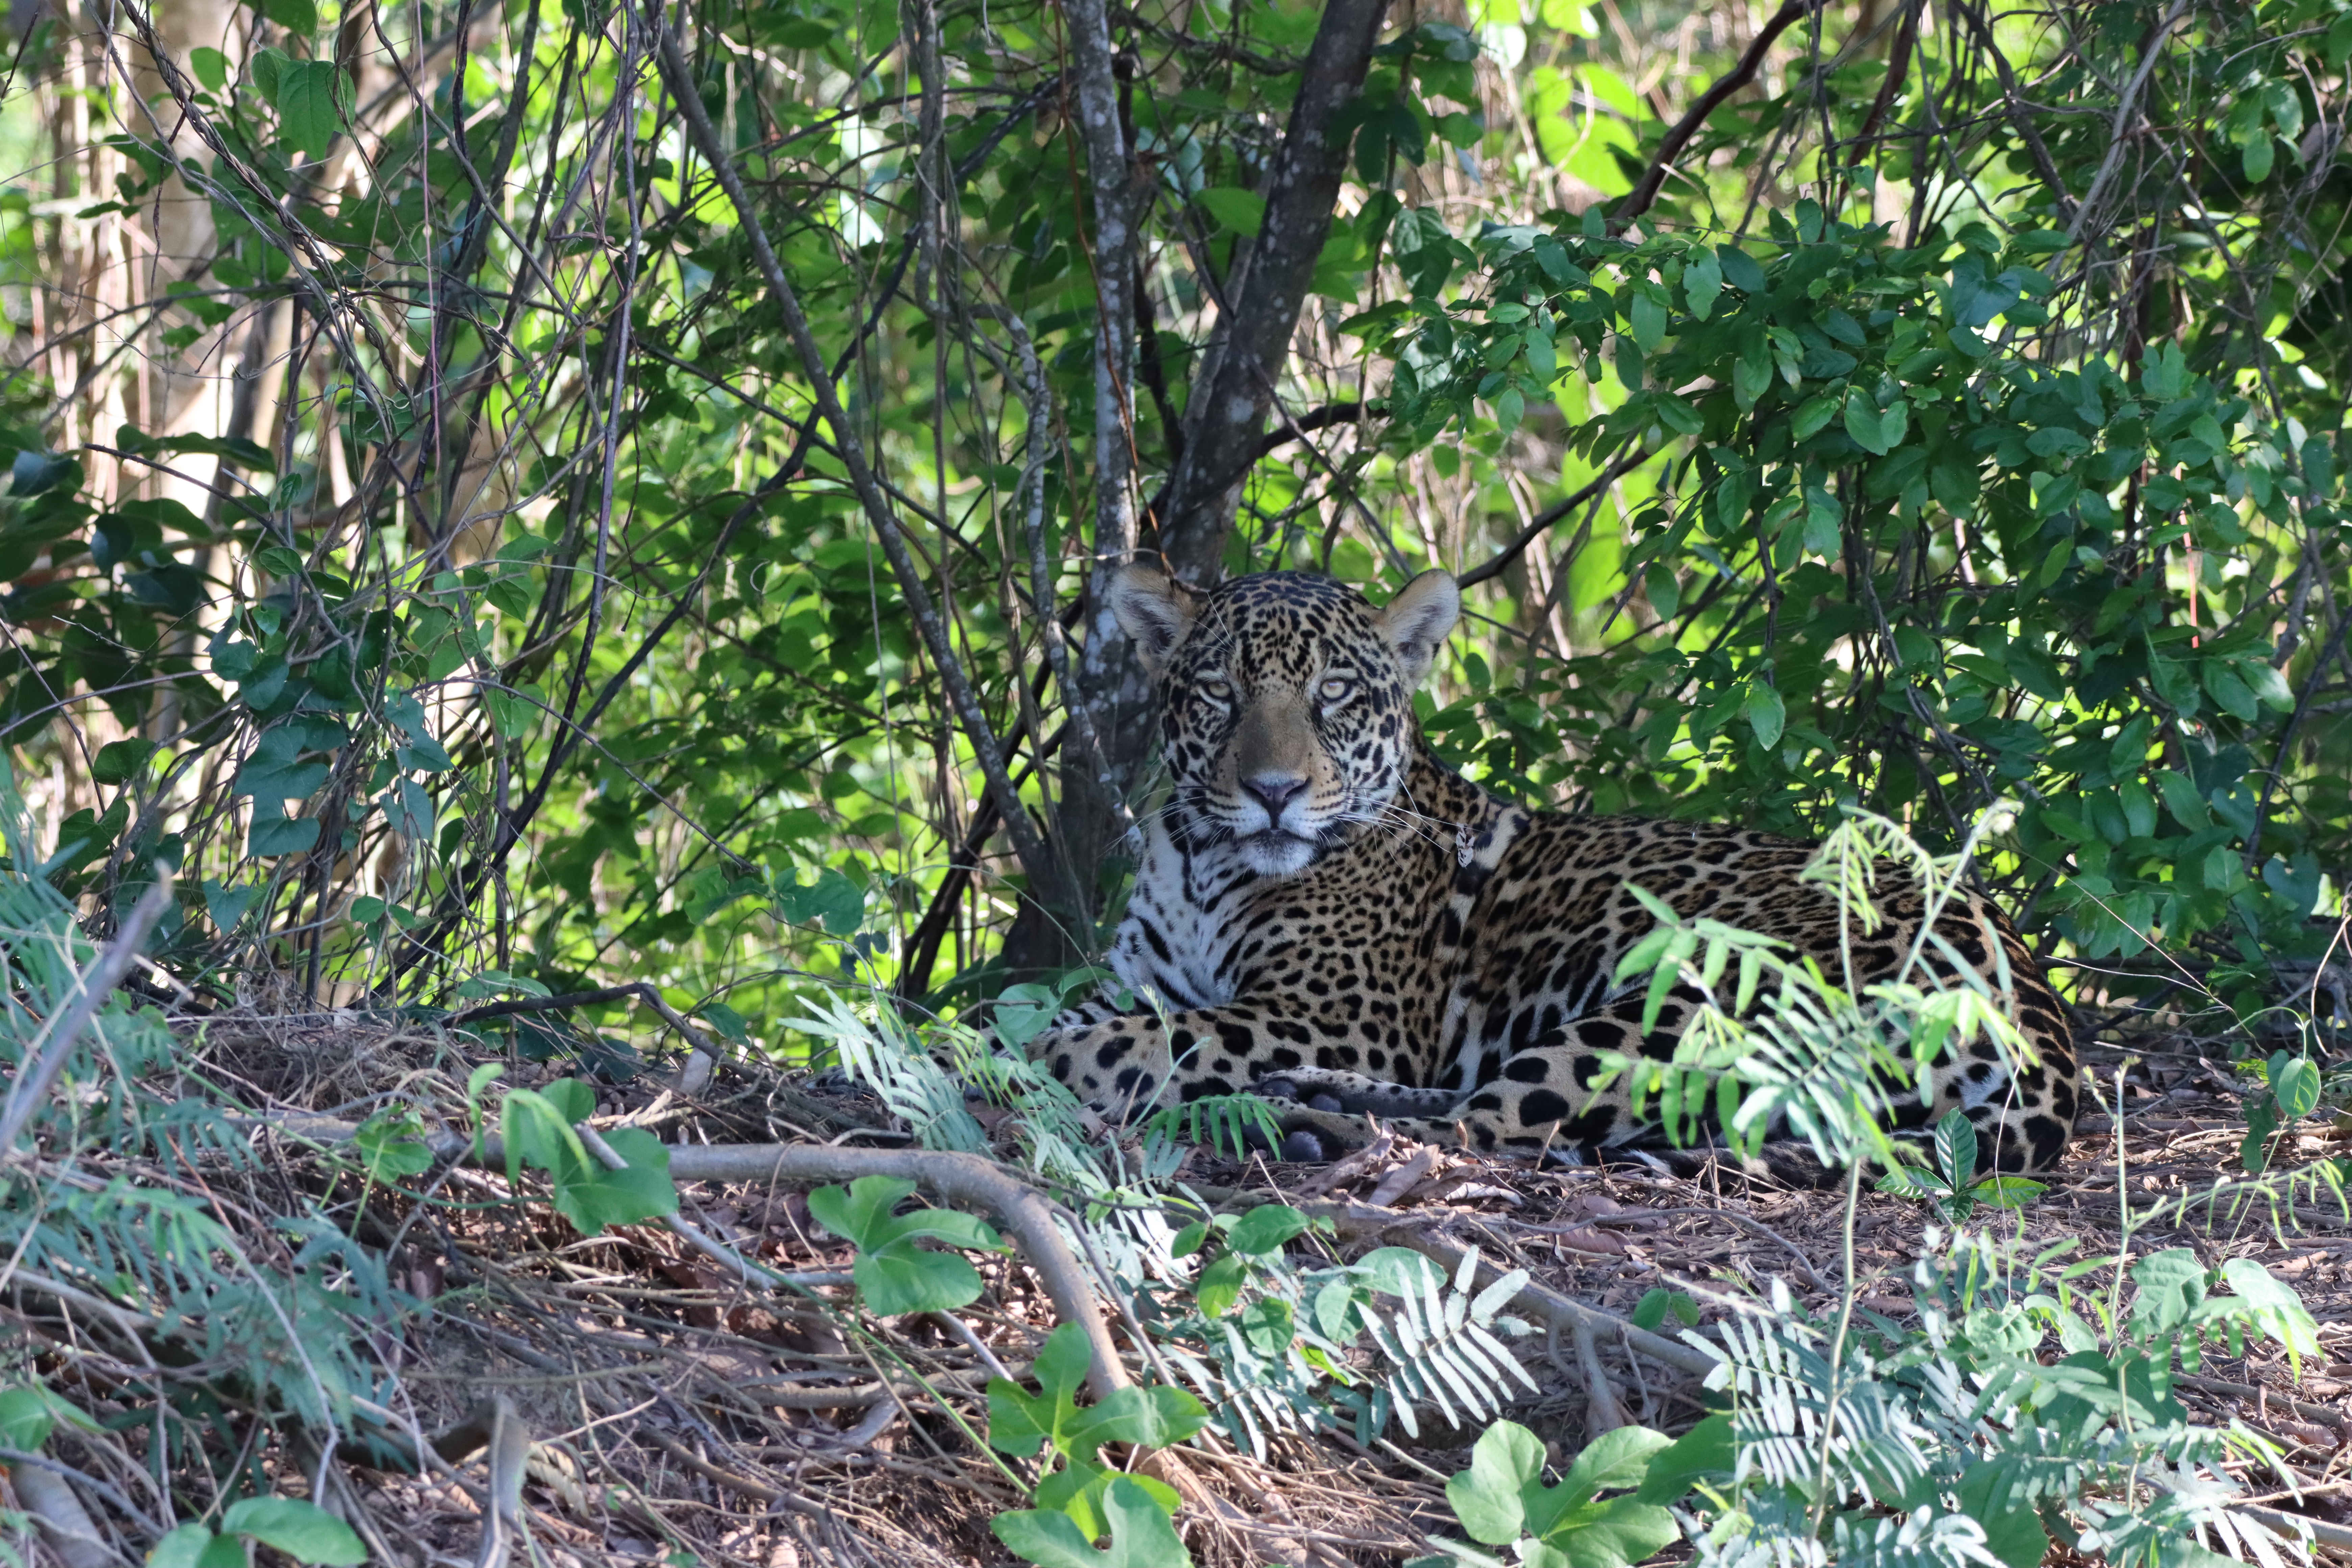
Jaguar: Madalena